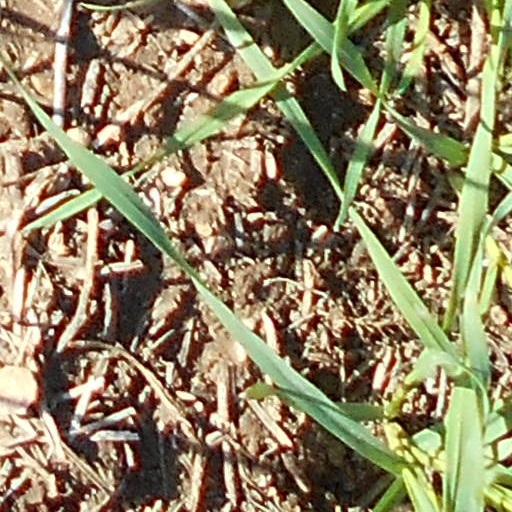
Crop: wheat